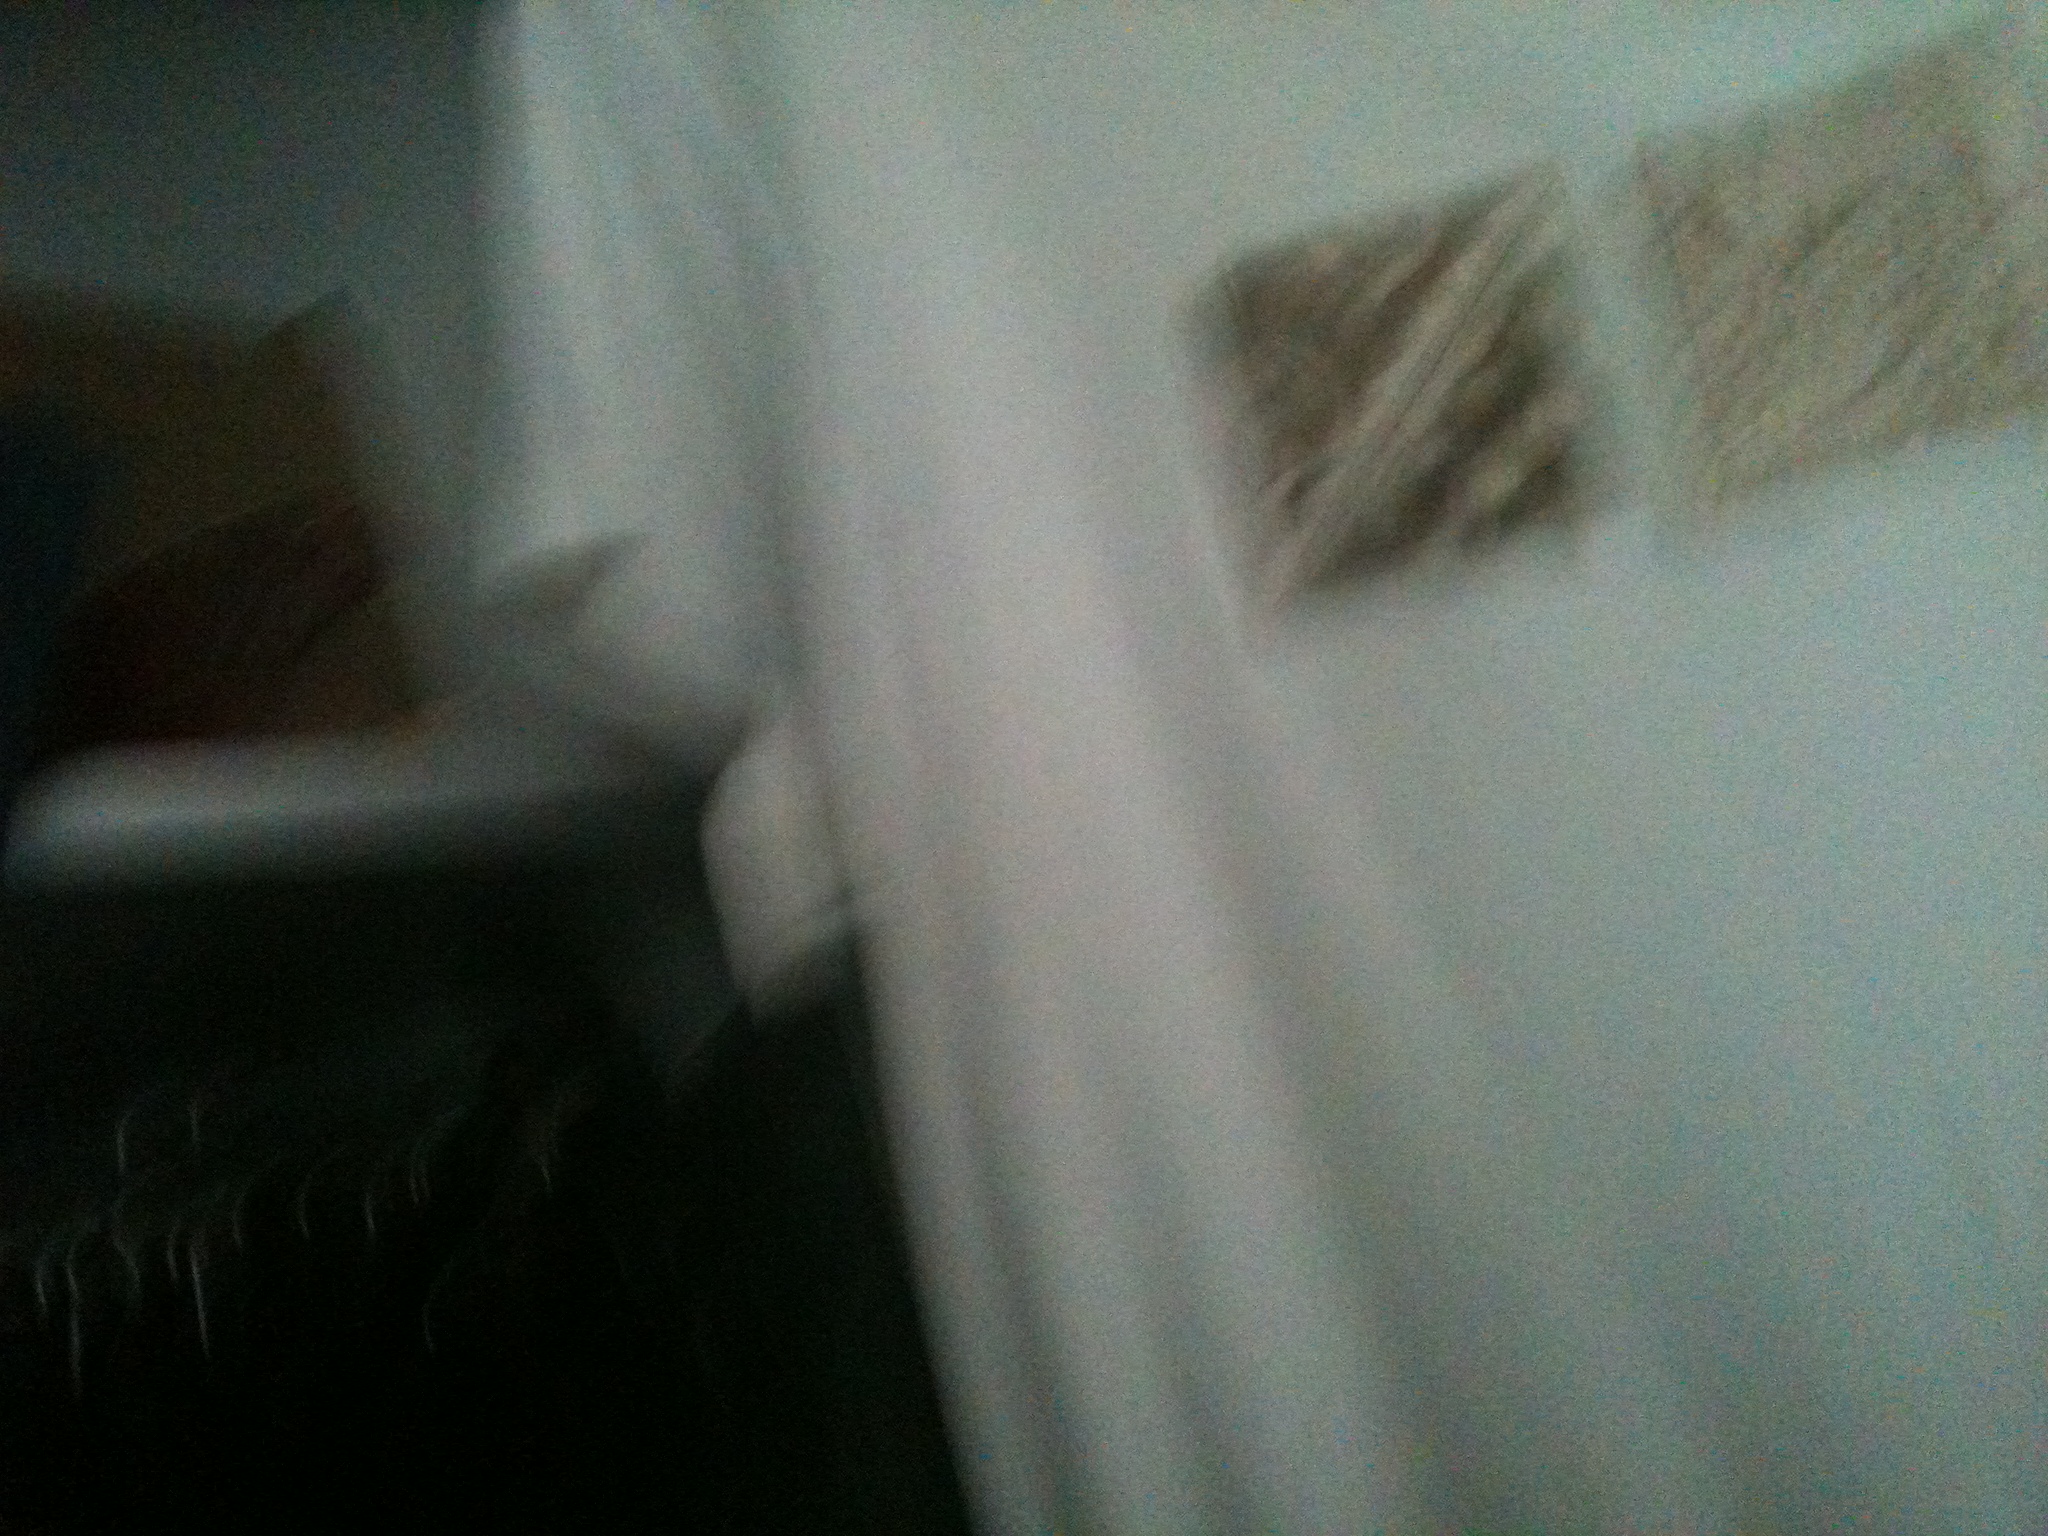Question: What color is this?
Answer: white